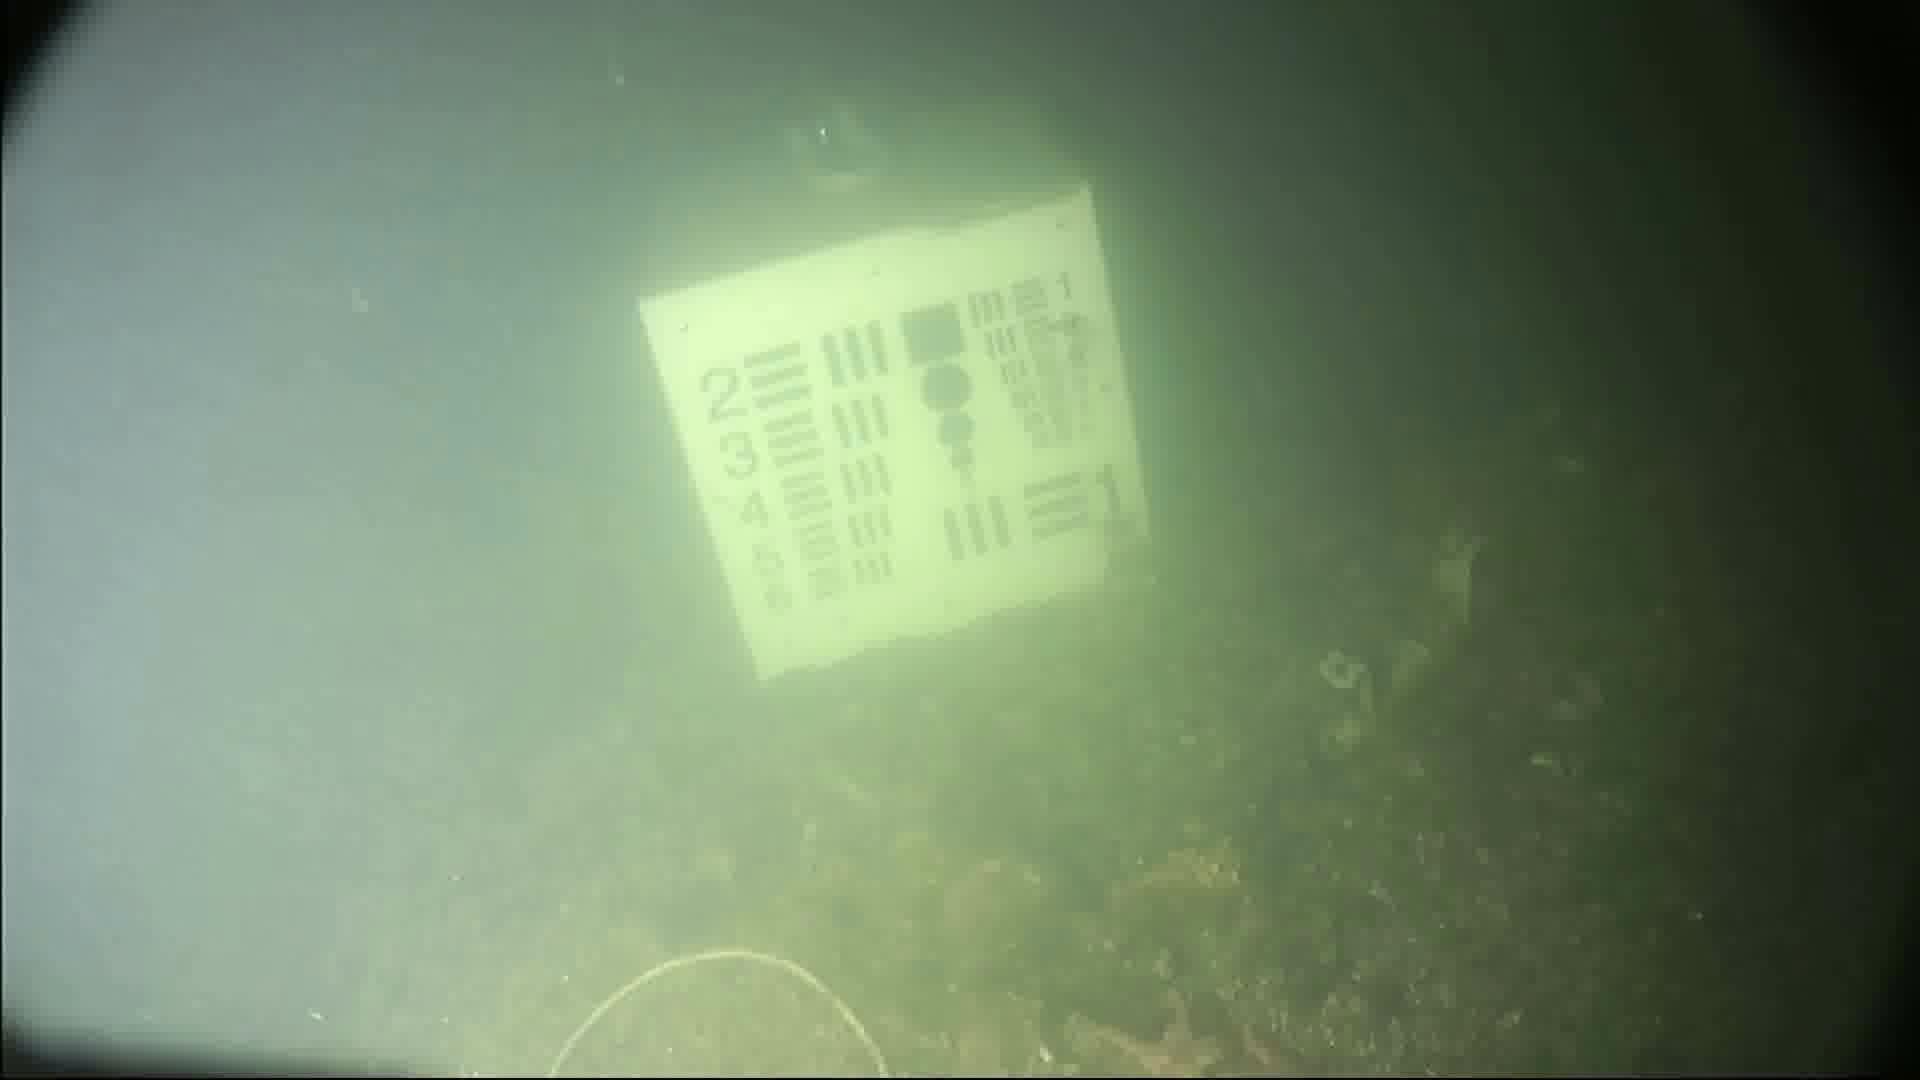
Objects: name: starfish